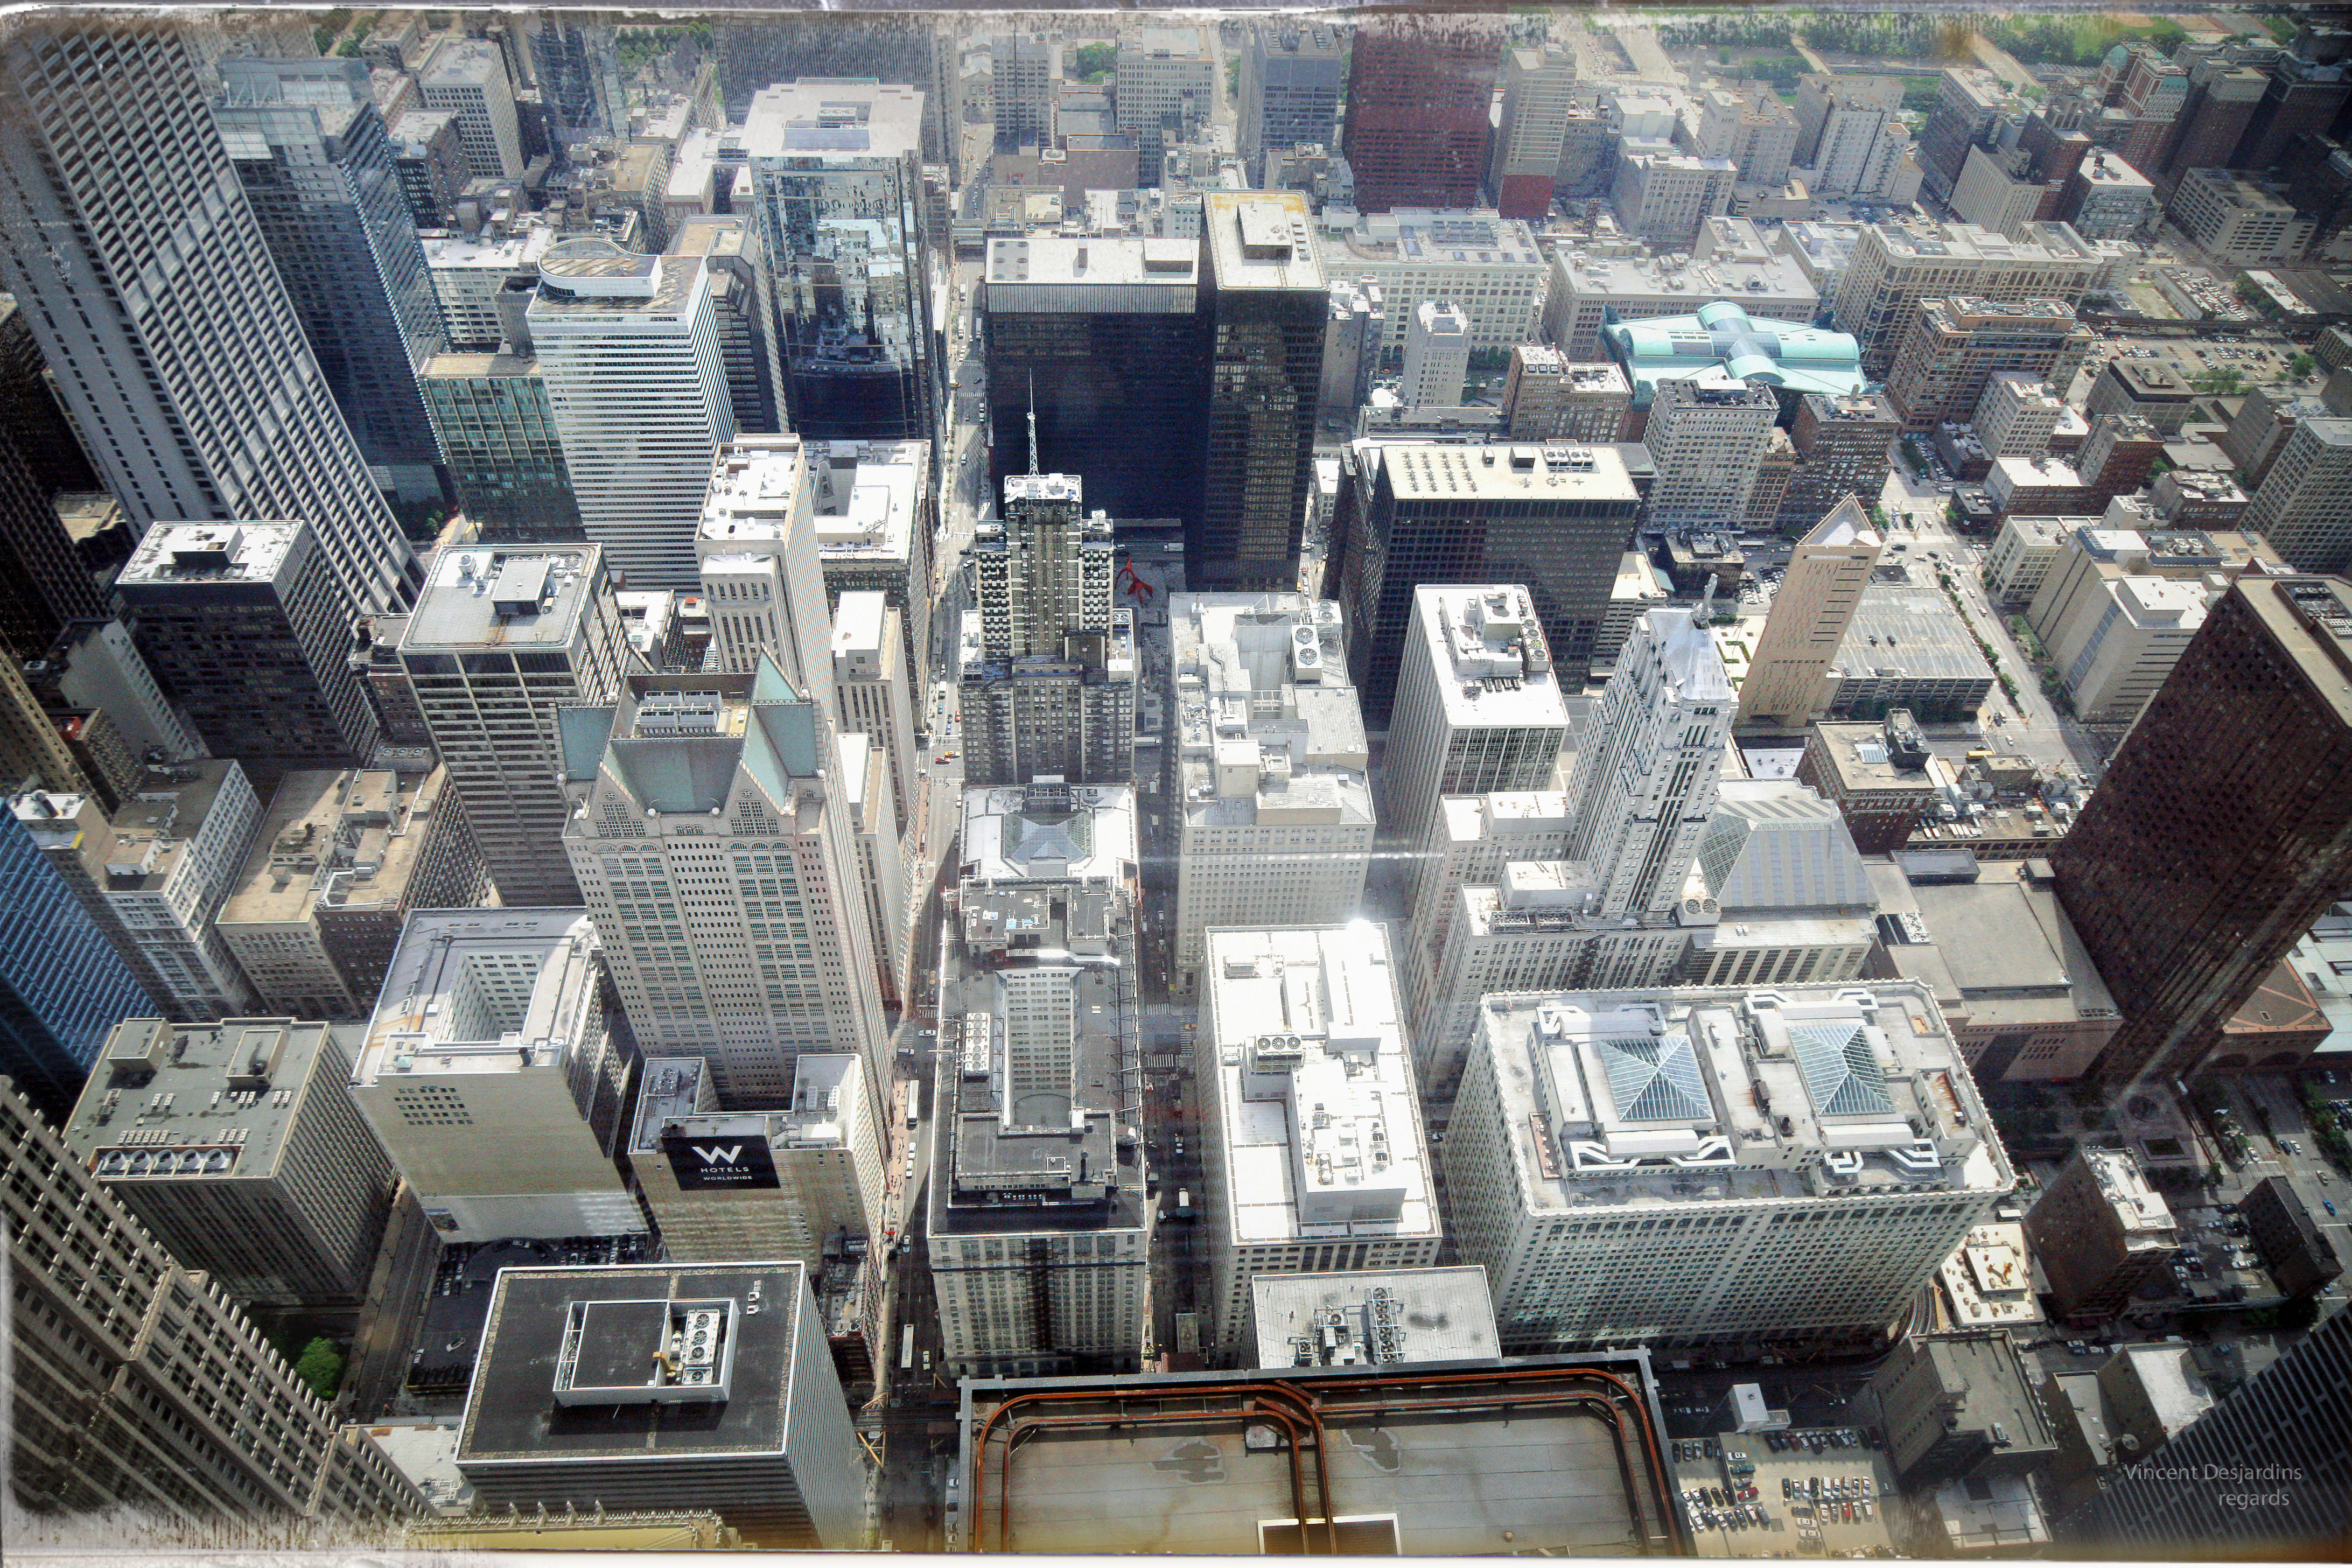
architecture, skyline, street, photography, building, city, skyscraper, cityscape, downtown, usa, chicago, cool image, buildings, illinois, unitedstates, overview, arquitectura, 5d, i, loop, architektur, metropolis, neighbourhood, willistower, theloop, searstower, iconicchicago, bird's eye view, aerial photography, urban area, residential area, human settlement, metropolitan area